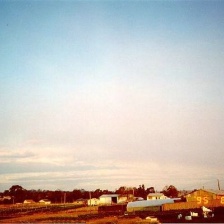
Cloud type: Stratocumulus